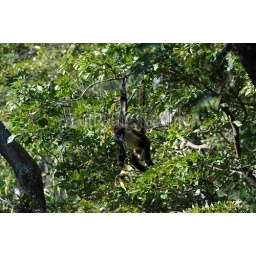
Guatemala, highlands, lake atitlan, near panajachel, rainforest, woolly monkey